The Judgement of Solomon (Stom, Manchester, New Hampshire)

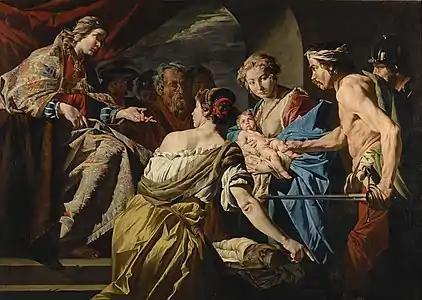
"The Judgement of Solomon" (c. 1640) by Matthias Stom

The Judgement of Solomon is an oil on canvas painting by Matthias Stom, created "c." 1640, of the Judgement of Solomon, now in the Currier Museum of Art in Manchester, New Hampshire, which purchased it from the J.E. Safra collection at Sotheby's on 5 July 2017 for £428,750. Its palette, style and drapery are similar to other works painted by the artist while on Sicily such as "The Stoning of St Stephen", now in the Palazzo Alliata Villafranca in Palermo - the artist settled on the island around 1640.